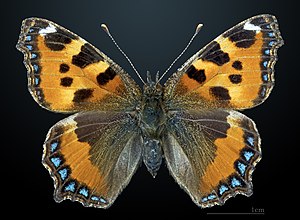
Nældens takvinge / Udseende
Nældens takvinge er en sommerfugl i takvingefamilien. Den er udbredt i næsten hele Europa og gennem Asien til stillehavskysten. Den er almindelig i Danmark og er udnævnt til nationalsommerfugl. Den er en forårsbebuder, der kommer frem fra overvintring, når temperaturen i marts stiger over 8-10 grader. Forekommer overalt, hvor der vokser nælder og på steder med egnede overvintringssteder. Hannen er meget territorial om foråret. Hvis en fredsforstyrrer i for af en anden sommerfugl eller et andet insekt bevæger sig ind i territoriet, bliver den straks jaget væk igen.